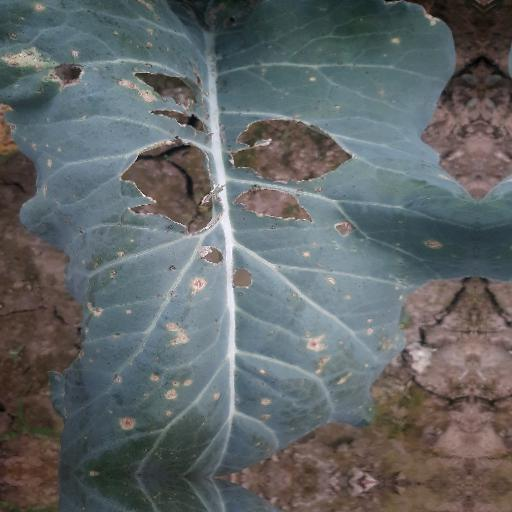
Label: Black Rot